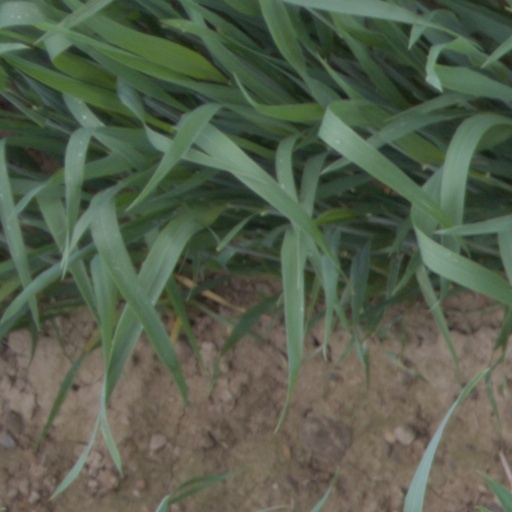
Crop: wheat